Thomas Andrews

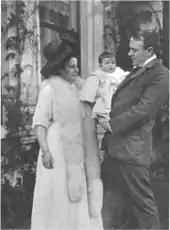
Andrews with wife, Helen Barbour, and daughter, Elizabeth Law Barber Andrews

On 24 June 1908, Andrews married Helen Reilly Barbour, daughter of textile industrialist John Doherty Barbour and sister to the politician Sir John Milne Barbour, known as "Milne". The couple honeymooned in Switzerland and lived at Dunallan, 12 Windsor Avenue, Belfast, now numbered 20, and worshipped at First Presbyterian Church on Rosemary Street. Their daughter, Elizabeth Law-Barbour Andrews (known by her initials, "ELBA"), was born on 27 November 1910. It is known that Andrews took Helen to view the "Titanic" one night, shortly before Elizabeth was born. Elizabeth died in 1973 at age 62 following a car accident. He was always willing to acknowledge the hard work of other people, and his wife recalled that he had of himself "the humblest opinion of anyone I ever knew." During the maiden voyage of , Andrews and Ismay made selected notes on what could be improved upon "Titanic". Andrews suffered from varicose veins in his legs. According to stewardess Violet Jessop, during the voyage of , some crew members presented him with a very handsome walking stick; the crew were grateful for his ongoing efforts in making their accommodations more comfortable. She even felt that, in some way, Andrews managed to impart some of his positive personality into the ships he had designed and helped build.